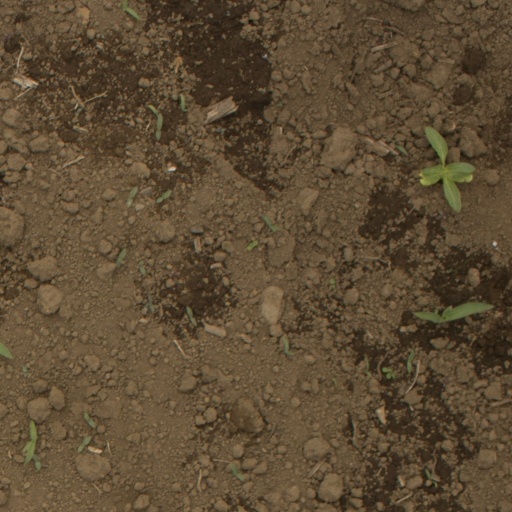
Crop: Jerusalem artichoke